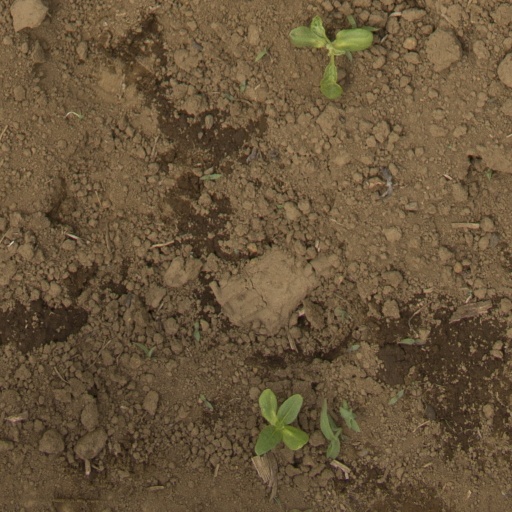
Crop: Jerusalem artichoke